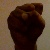
The image shows a hand gesture representing the letter 'S' in Indian Sign Language.